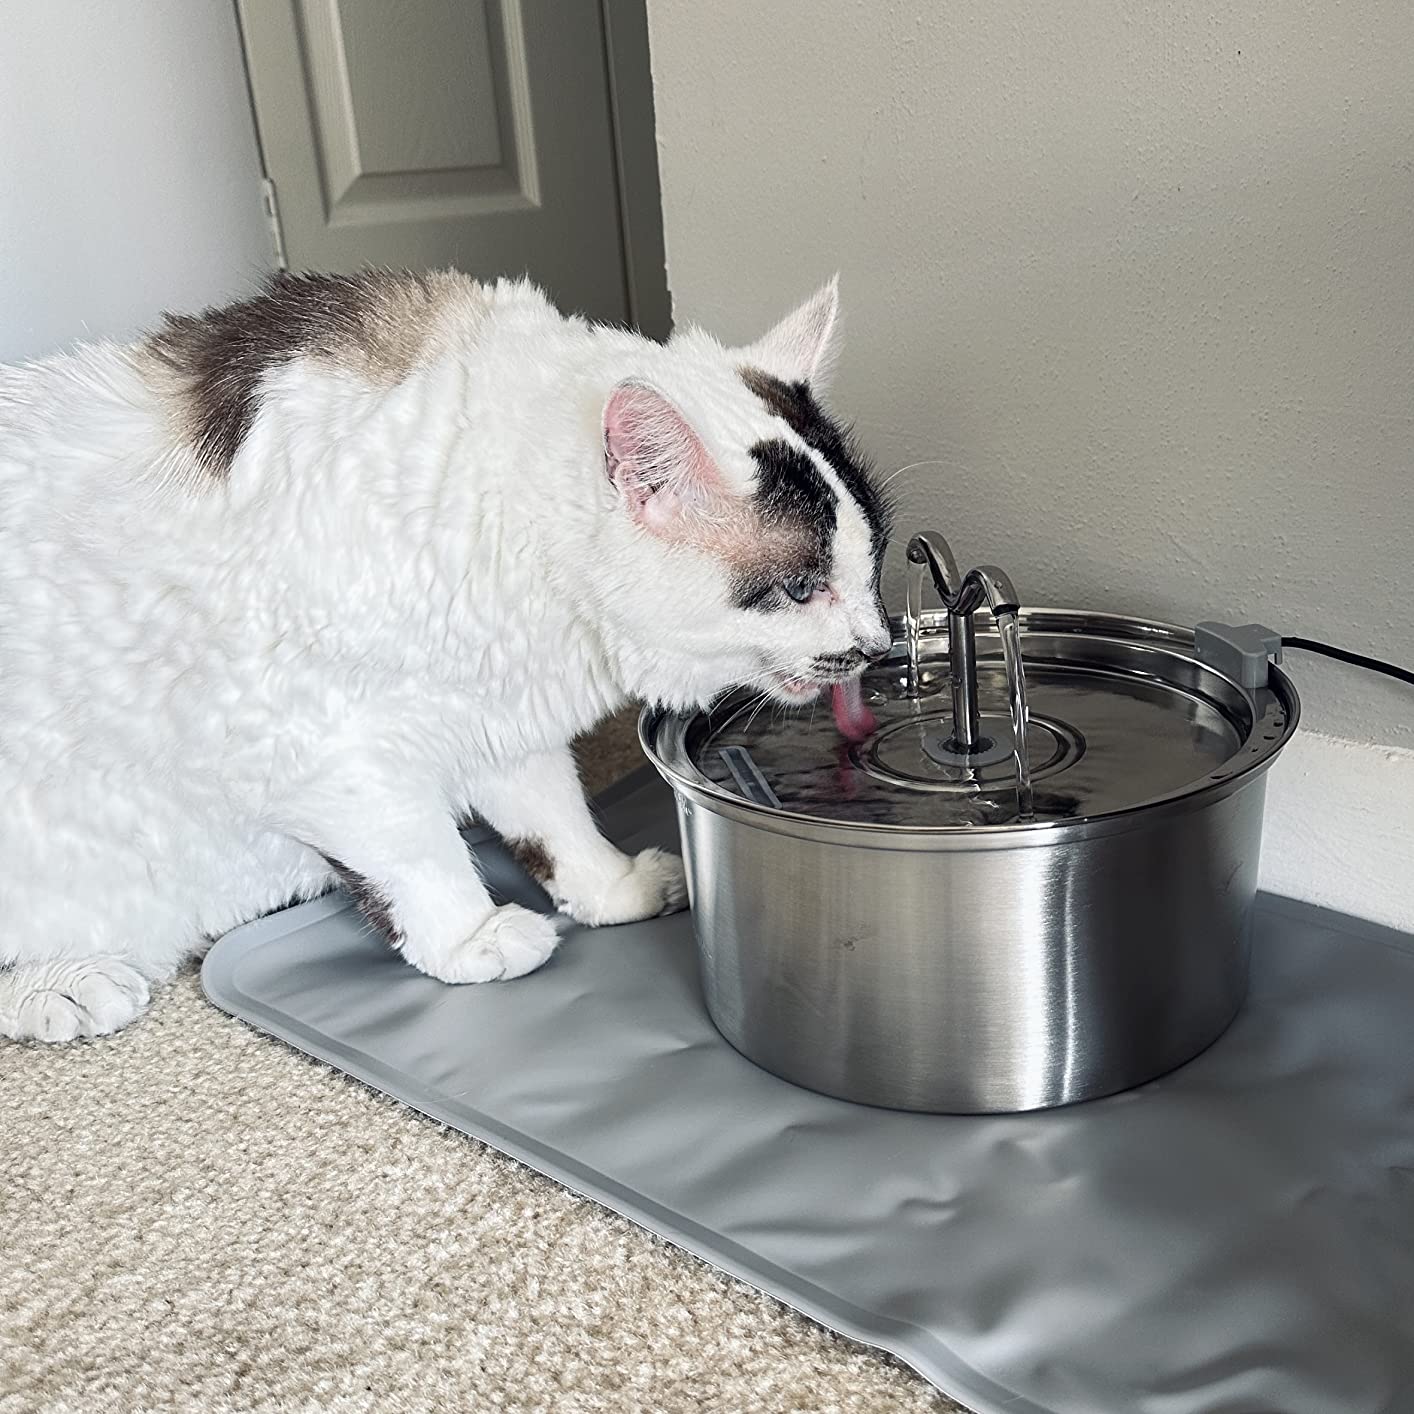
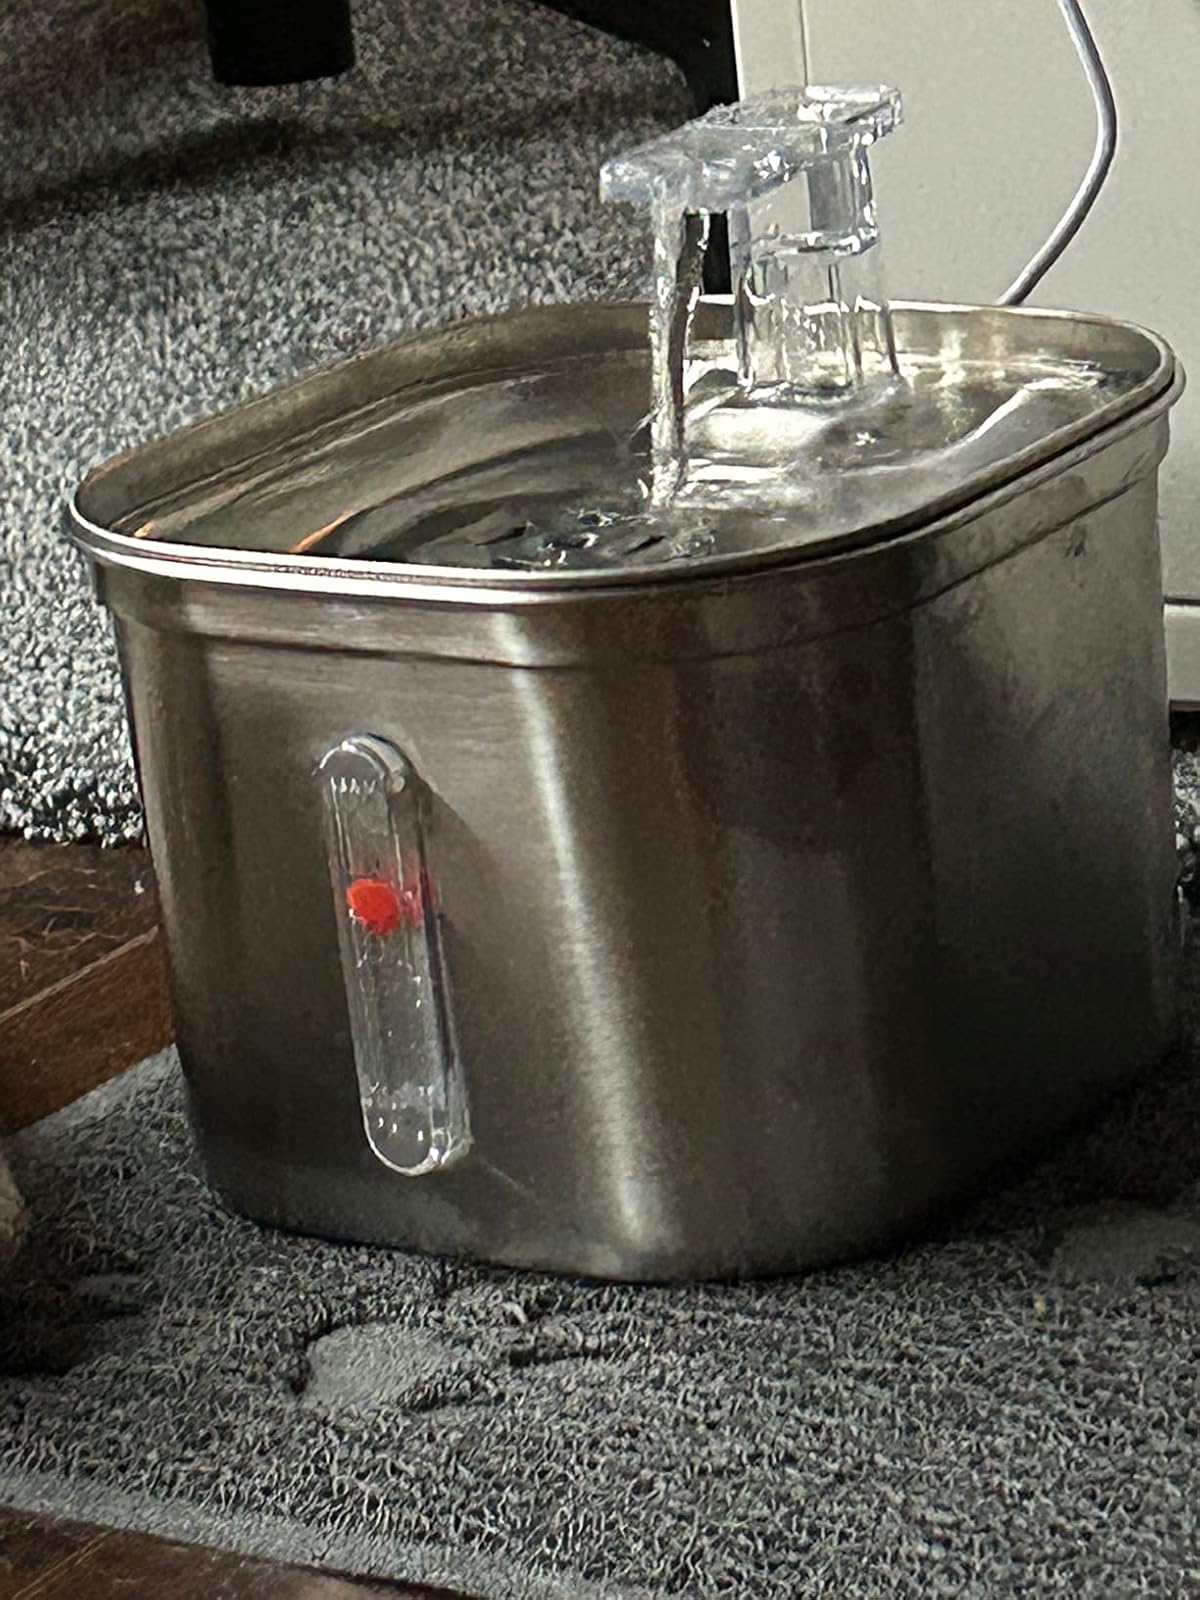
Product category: items_bowl
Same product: no